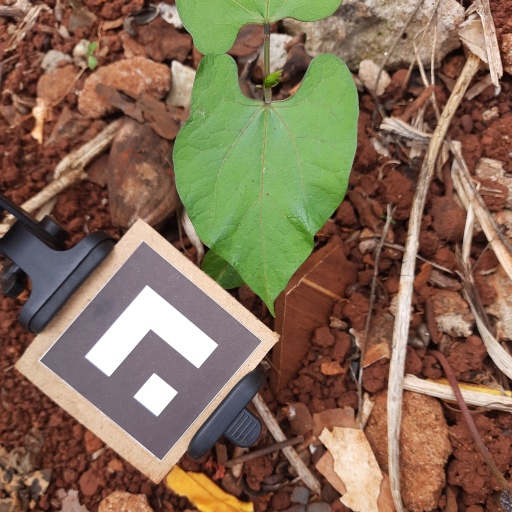
Observations: wavy surface, no eating holes, under shade